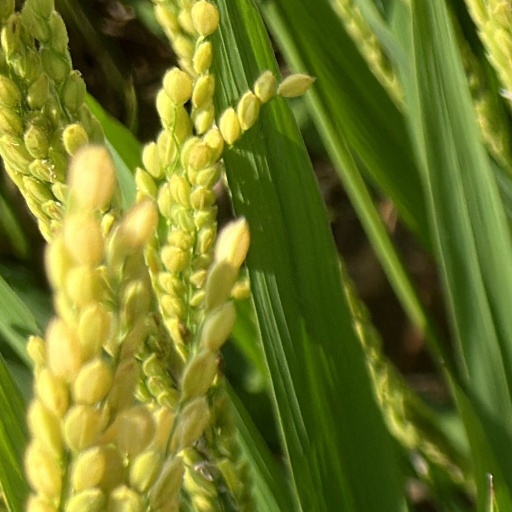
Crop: rice